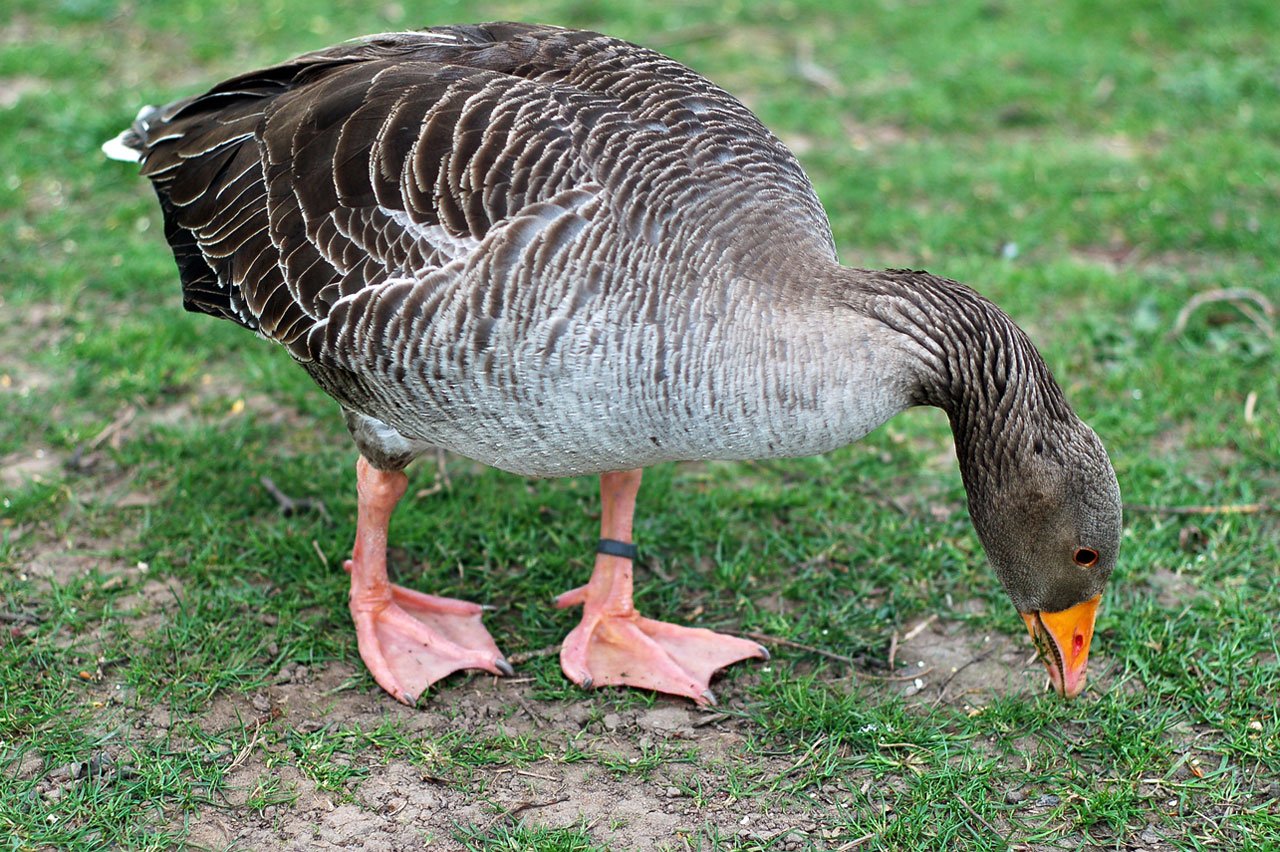
grass, bird, wing, wildlife, beak, park, fowl, fauna, eating, duck, goose, vertebrate, waterfowl, water bird, mallard, hungry, ducks geese and swans